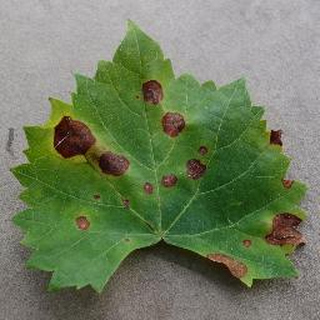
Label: grape_black_rot